The Structure and Distribution of Coral Reefs

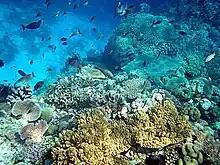
The first chapters of the book describe the kinds of corals forming each part of the various types of reef.

The first three chapters describe the various types of coral reef, each chapter starting with a section giving a detailed description of the reef Darwin had most information about, which he presents as a typical example of the type. Subsequent sections in each chapter then describe other reefs in comparison with the typical example. In the first chapter, Darwin describes atolls and lagoon islands, taking as his typical example his own detailed findings and the "Beagle" survey findings on the Keeling Islands. The second chapter similarly describes a typical barrier reef then compares it to others, and the third chapter gives a similar description of what Darwin called fringing or shore reefs. Having described the principal kinds of reef in detail, his finding was that the actual surface of the reef did not differ much. An atoll differs from an encircling barrier reef only in lacking the central island, and a barrier reef differs from a fringing reef only in its distance from the land and in enclosing a lagoon.